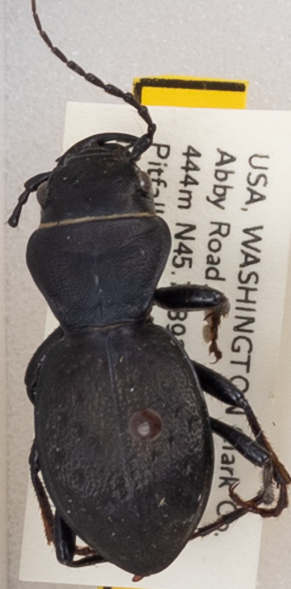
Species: Omus dejeanii
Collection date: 2019-05-14
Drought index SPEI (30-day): -2.09
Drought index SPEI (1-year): -2.09
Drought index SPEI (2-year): -2.09